Philip III of Navarre

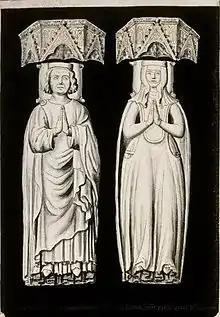
Tombs of Philip III and Joan II

In early September Philip fell ill, after being wounded by an arrow according to some reports. Alfonso XI offered him his own doctors, who advised Philip to change his diet. The king of Navarre, however, preferred the advice of his own doctor, who told him to keep eating meat and wine and to withdraw from the siege. He obediently withdrew, but got no further than Jerez de la Frontera, where he died on 16 September 1343. His body was brought back to Pamplona for burial, though his heart was buried at the now-demolished church of the Couvent des Jacobins in Paris. His widow, Joan, received a letter of condolences from Pope Clement VI (the former Pierre-Roger) in November. Algeciras fell in March 1344. Joan continued to reign alone until her death in 1349, when the crown passed to their eldest surviving son, Charles II.